South Dakota Highway 262

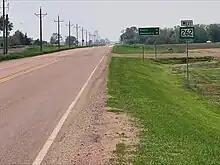
South Dakota Highway 262 heading westbound out of Bridgewater, South Dakota

South Dakota Highway 262 (SD 262) is a state highway in the U.S. state of South Dakota that runs from Interstate 90 (I-90) near Alexandria to SD 42 in Bridgewater. It is maintained by the South Dakota Department of Transportation (SDDOT).